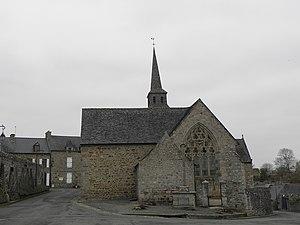
Chevet de la chapelle N.D. du Tertre en Châtelaudren (22).
Cet article recense une partie des monuments historiques des Côtes-d'Armor, en France.
Cet article recense les monuments historiques français classés en 1907.
La liste des églises des Côtes-d'Armor recense de la manière la plus complète possible les églises, cathédrales et basiliques situées dans le département français des Côtes-d'Armor.